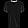
Label: T - shirt / top